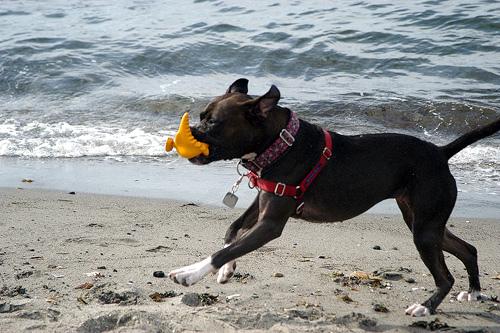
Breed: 216-n000078-American_Staffordshire_terrier